Benazir Bhutto

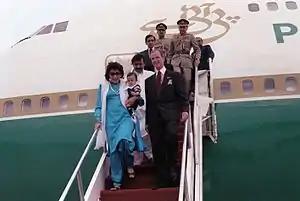
Bhutto embarking from an airplane at Andrews Air Force Base during her 1989 state visit to the United States. She carried her son; her husband followed behind.

Through a spokesman, Bhutto said that the charges against her represented a witch hunt and compared them to McCarthyism. She expressed bemusement as to why many thought her spending was lavish: "I mean, what is poor and what is rich? If you mean, am I rich by European standards, do I have a billion dollars, or even a hundred million dollars, even half that, no, I do not. But if you mean that I'm ordinary rich, yes, my father had three children studying at Harvard as undergraduates at the same time. But this wealth never meant anything to my brothers or me." She maintained that the charges against her and her husband were purely political. Bhutto ignored the summons to travel to Switzerland to serve her sentence. She challenged the court ruling and secured a retrial which overturned the previous ruling. However, Allen commented: "no one seriously suggested that the evidence had been fixed or that Bhutto and Zardari were not thieves on a grand scale.".